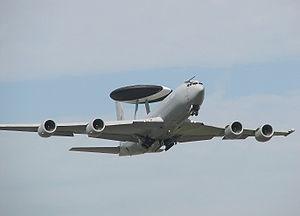
Le Boeing E-3 Sentry, communément dénommé AWACS, est un avion de détection et de commandement développé par Boeing en tant que maître d'œuvre. Dérivé du Boeing 707, il fournit une surveillance, un commandement, un contrôle et des communications tout-temps ; il est utilisé par l'United States Air Force, l'OTAN, la Royal Air Force, l'Armée de l'air française et la Force aérienne royale saoudienne. Le E-3 est reconnaissable à son dôme radar rotatif distinctif au-dessus du fuselage. La production s'achève en 1992 après la construction de 68 appareils.